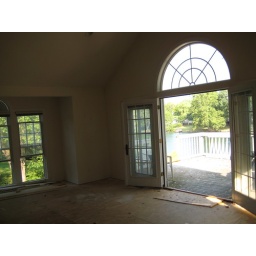
You can see the water in the background past the deck railing. This will be the view from the kitchen island.